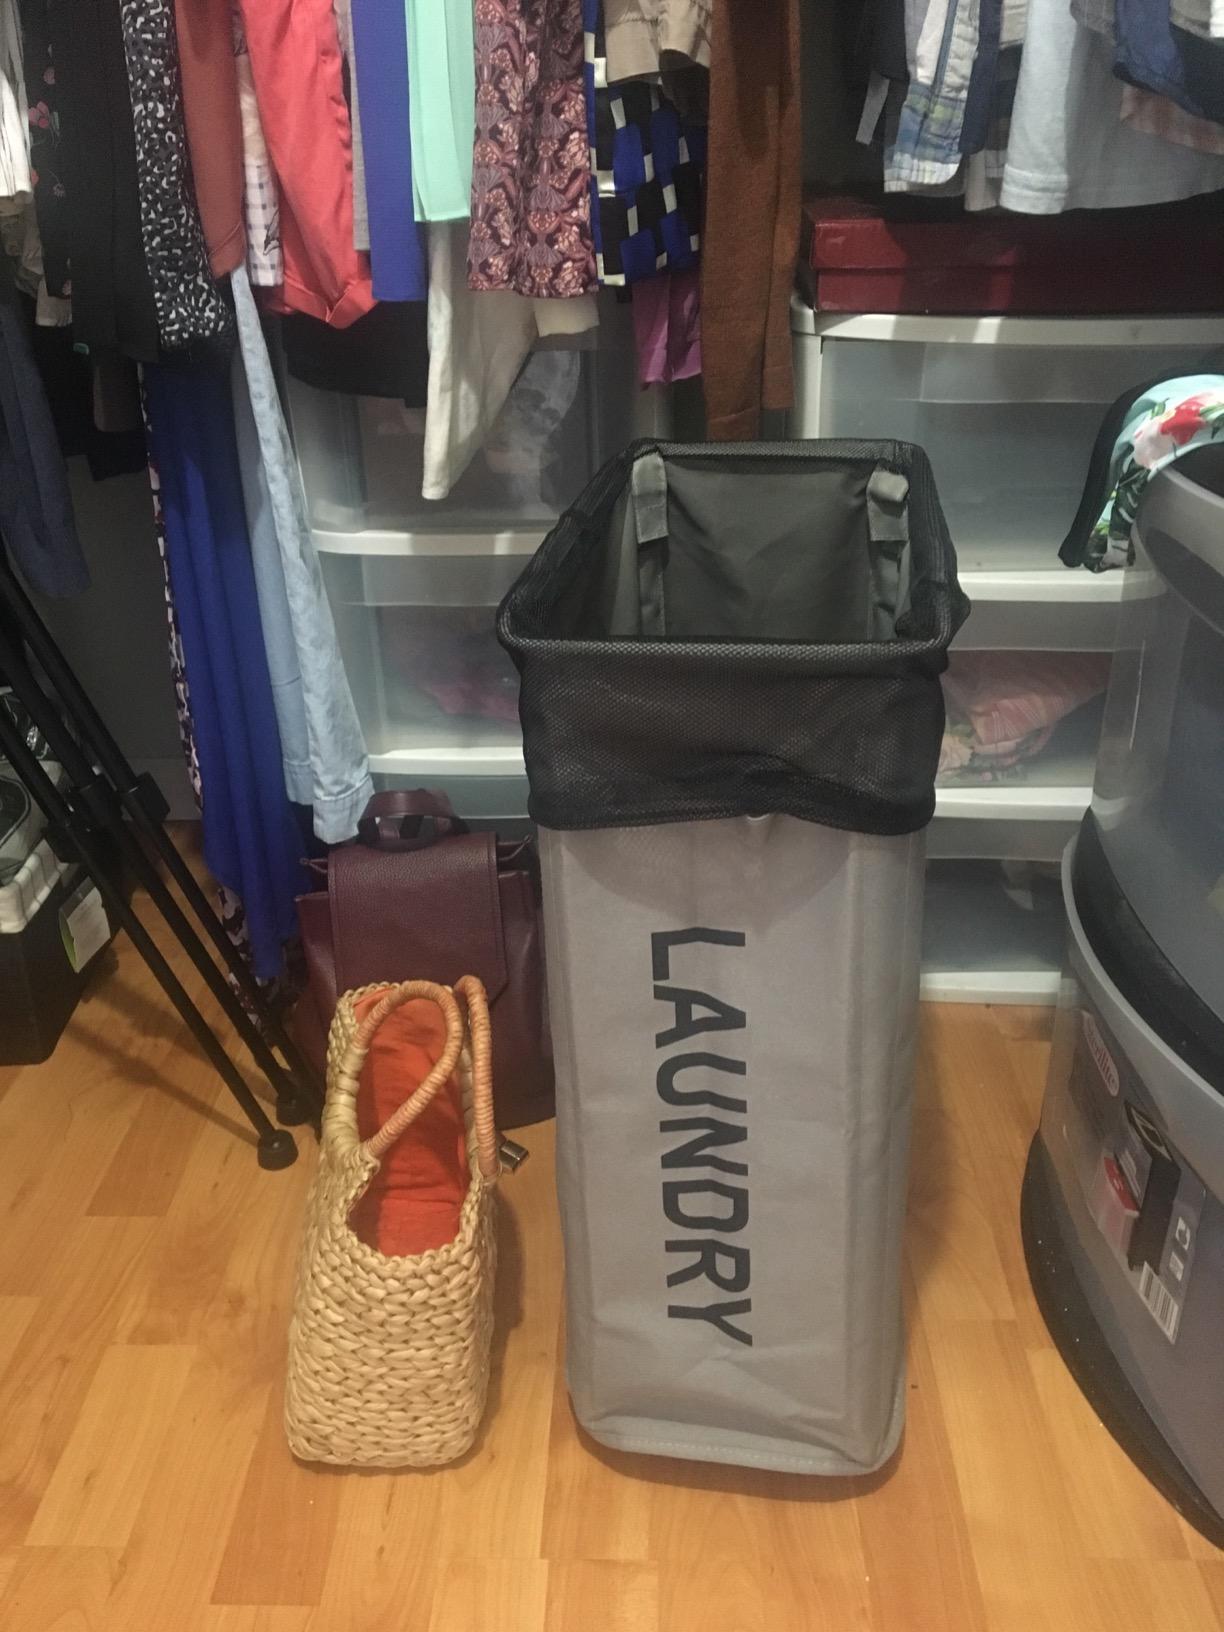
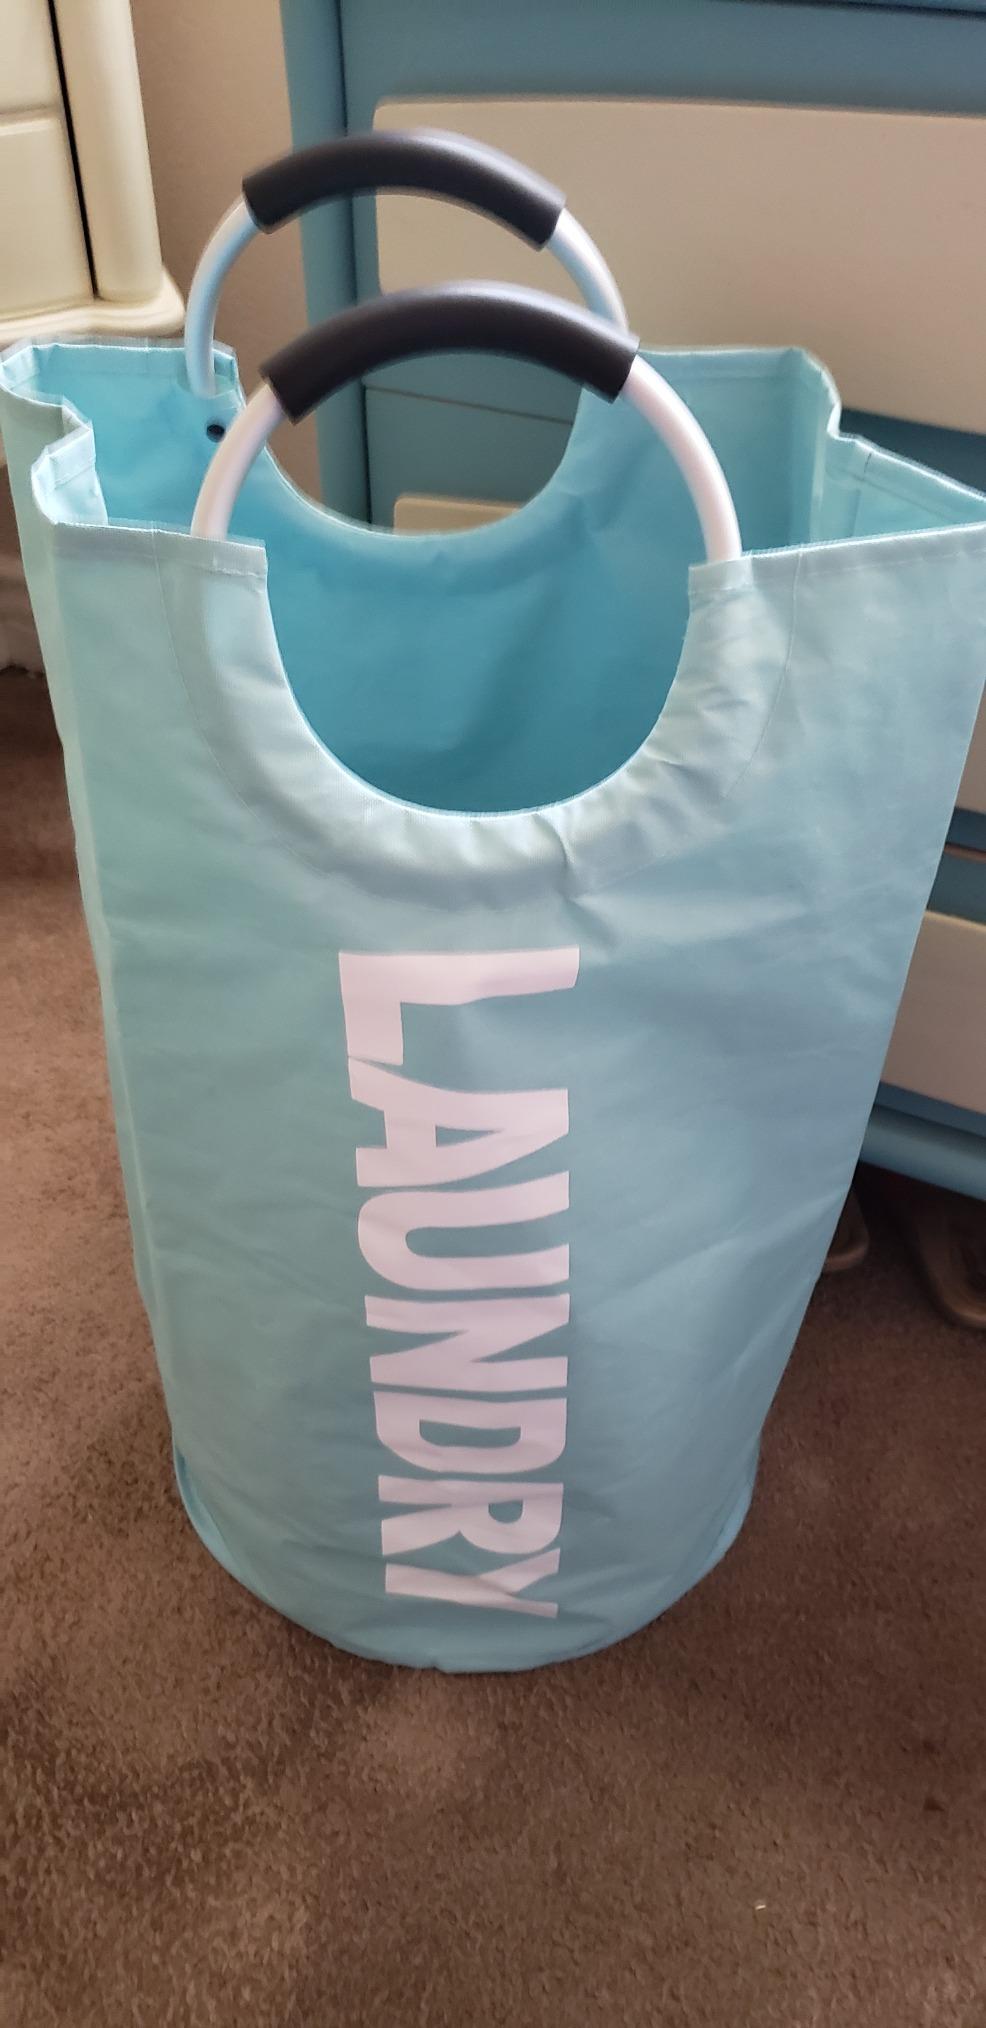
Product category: items_hamper
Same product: no